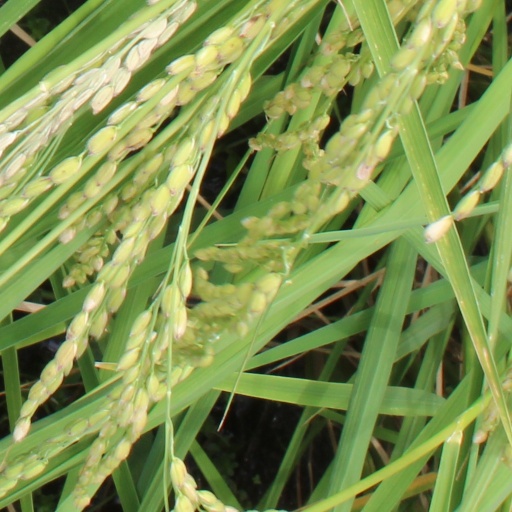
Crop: rice